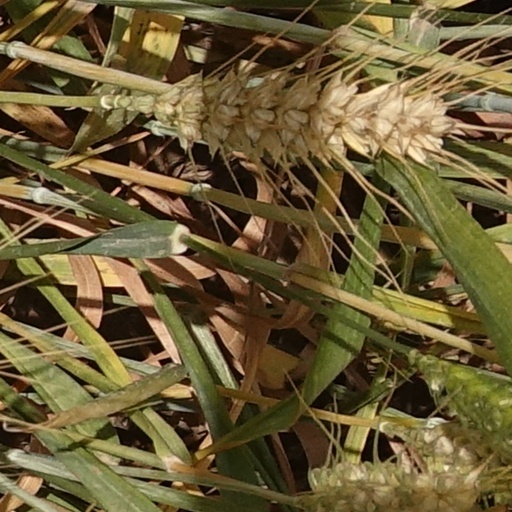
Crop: wheat